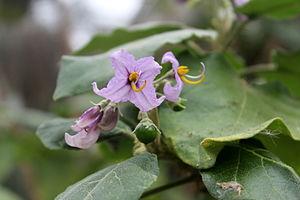
Solanum verspertilio est une espèce de plante à fleurs appartenant à la famille des solanacées, endémiques des îles de Tenerife et de Grande Canarie. Une sous-espèce différente est présente sur chaque île : Solanum vespertilio vespertilio sur la première et Solanum vespertilio doramae sur la seconde. En danger critique d'extinction, la sous-espèce Solanum vespertilio doramae est sauvegardée au Conservatoire botanique national de Brest.